QRIO

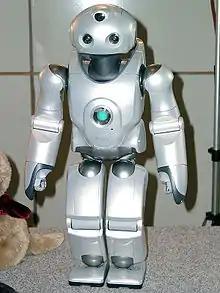
Presentation of the Sony Qrio Robot at the RoboCup 2004

QRIO ("Quest for cuRIOsity", originally named Sony Dream Robot or SDR) was a bipedal humanoid entertainment robot developed and marketed (but never sold) by Sony to follow up on the success of its AIBO entertainment robot. QRIO stood approximately 0.6 m (2 feet) tall and weighed 7.3 kg (16 pounds). QRIO's slogan was ""Makes life fun, makes you happy!""